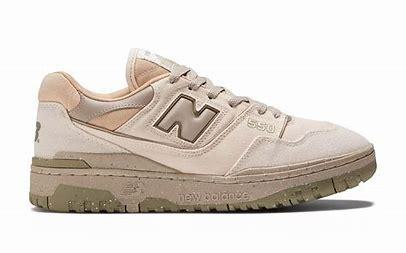
Brand: New
Model: Balance kg New Balance 550